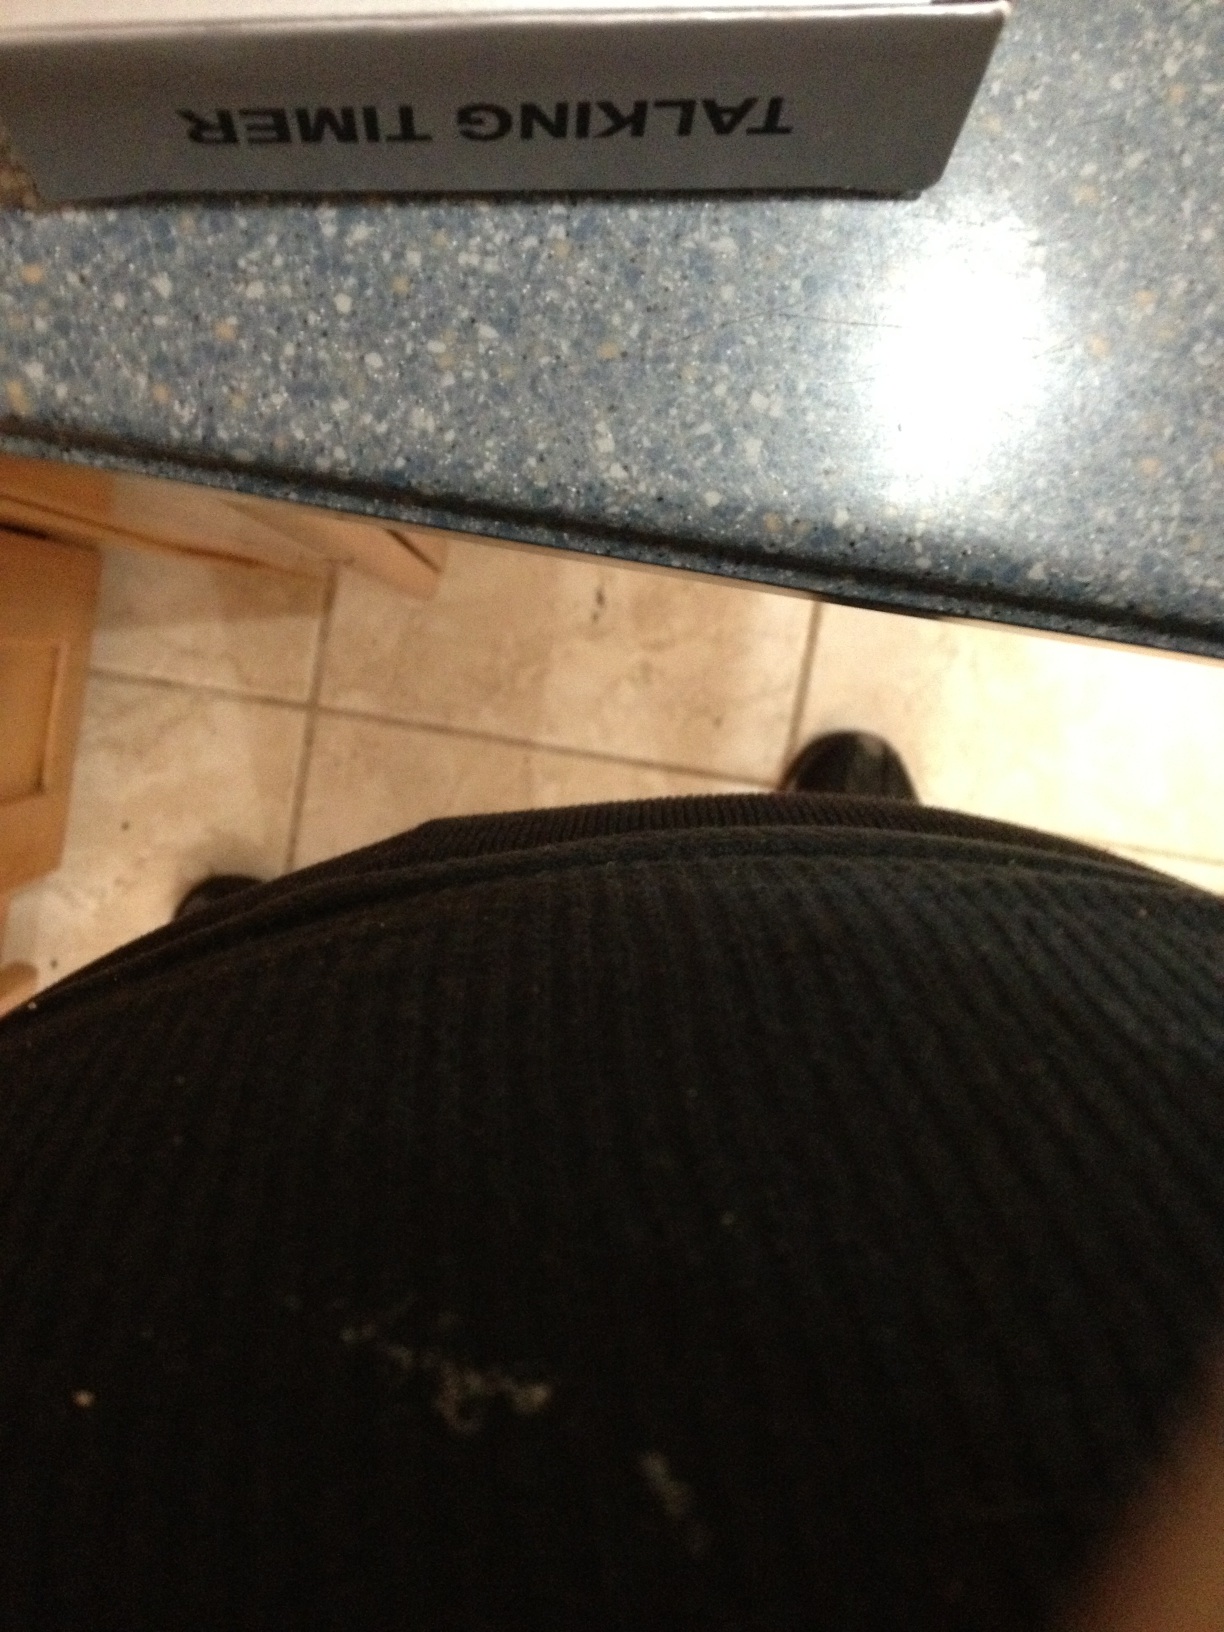Question: What does this say?
Answer: talking timer